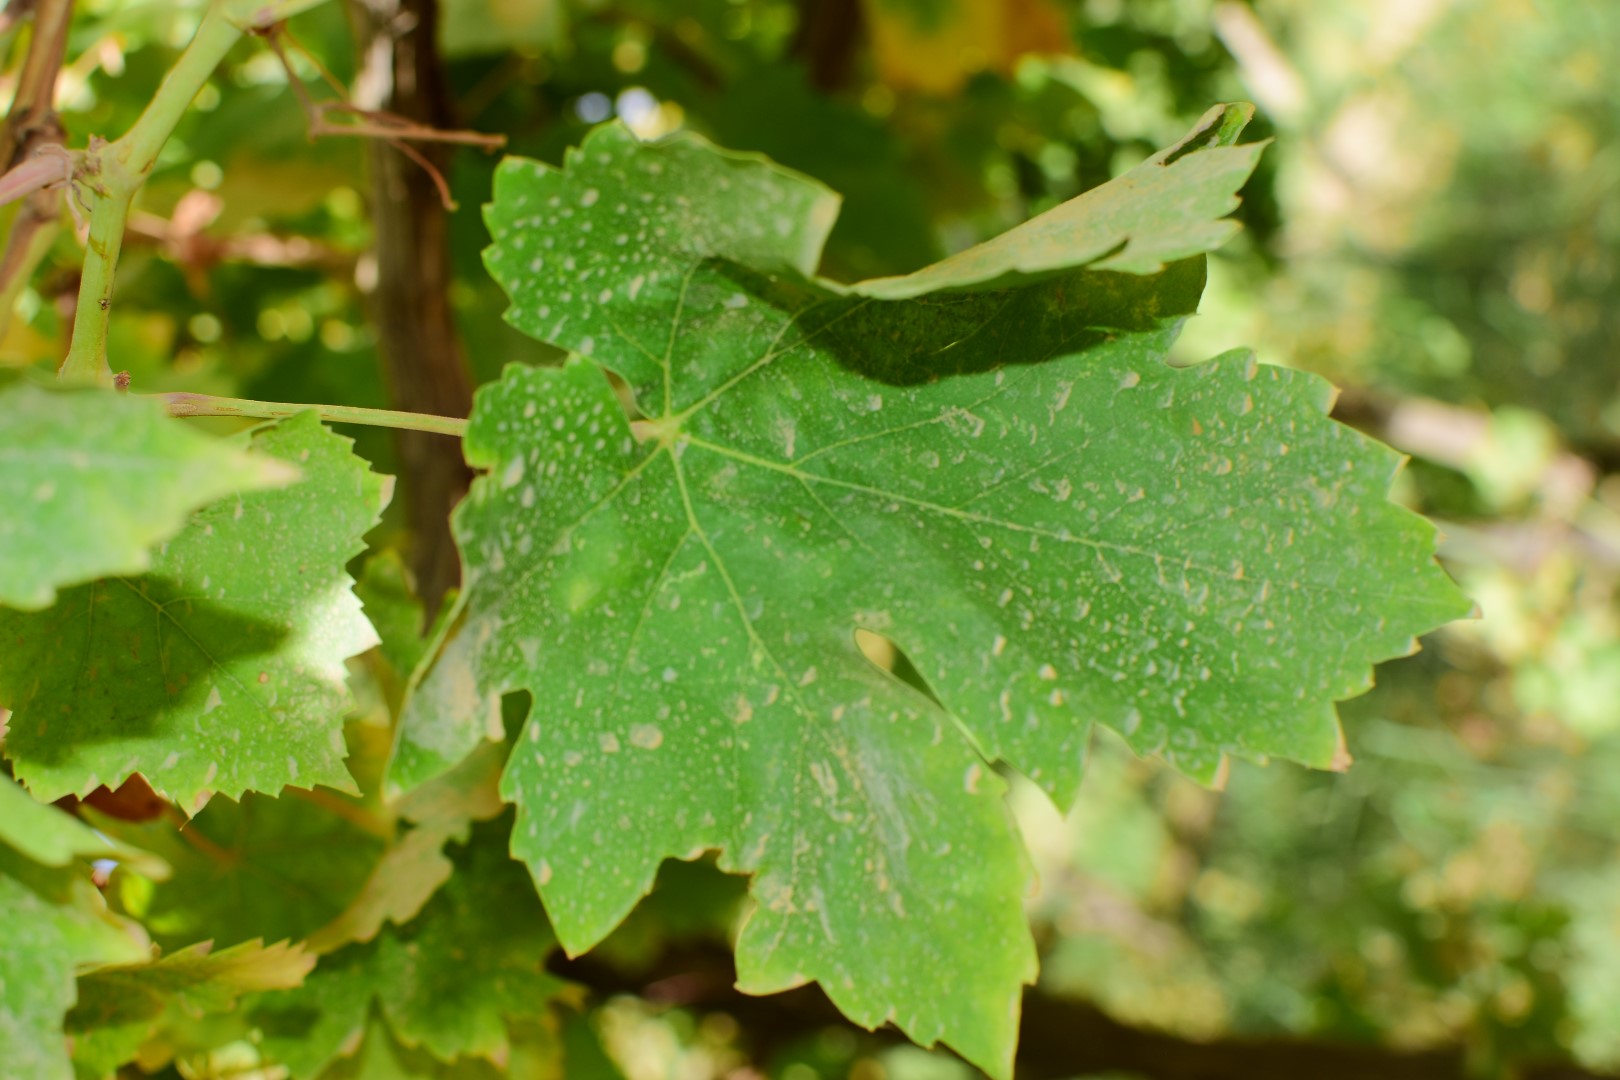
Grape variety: Thompson Seedless